Chromatiaceae

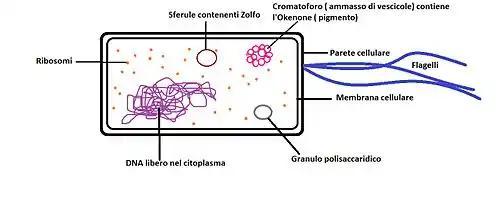
Schematic cellular structure of the species "Chromatium okenii". Note the presence of those distinctive features found in many members of the family Chromatiaceae, such as the sulfur globules (red circle on the top) and the vesicles containing the pigment okenone (pink cluster on the right).

There is a great variety among Chromatiaceae species. From a physiological and morphological point of view, individual members can be distinguished from each other on the basis of cell size and shape (sphere, rod, vibrio, spirillum), motility (polar flagella-dependent motility or nonmotile members), presence of gas vesicles and ability to form cellular aggregates.